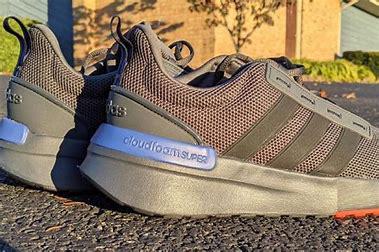
Brand: Adidas
Model: Racer TR21